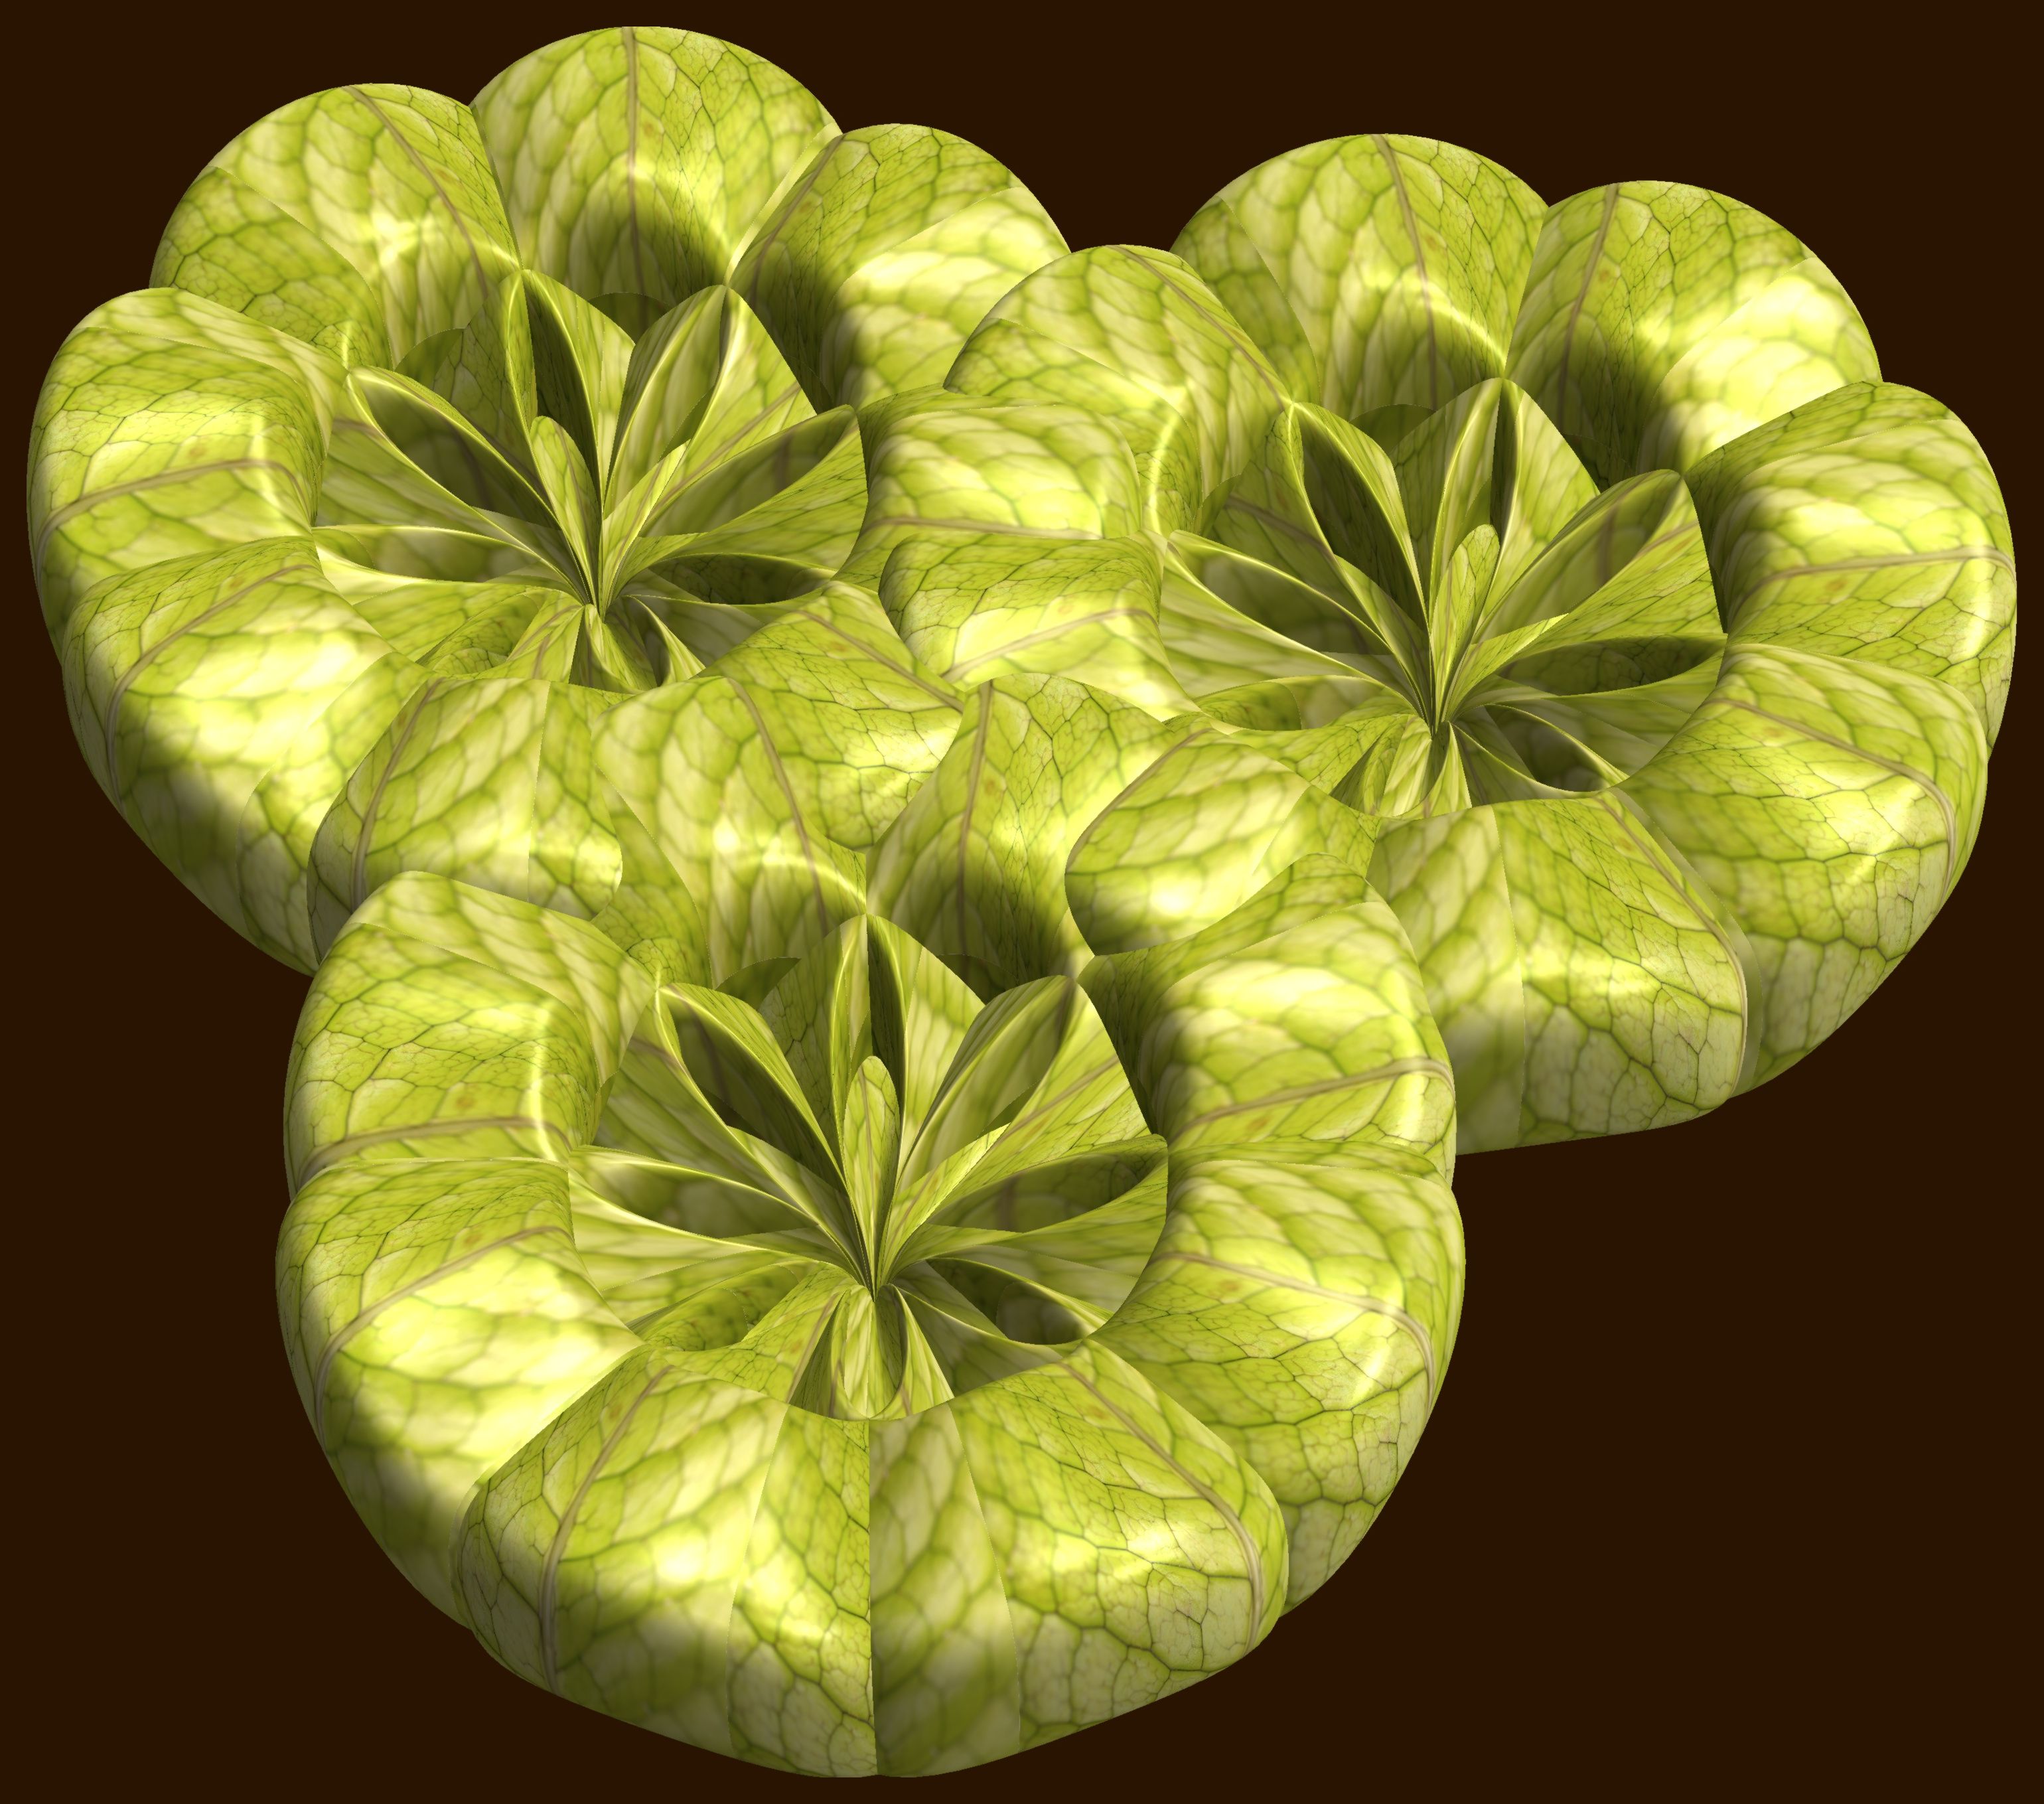
structure, plant, texture, leaf, flower, pattern, food, produce, vegetable, gourd, figure, design, symmetry, 3d, graphic, knot, mathematica, cg, parametricplot3d, code, program, algorithm, abstruct, mapping, flowering plant, annual plant, land plant